Railway Children (film)

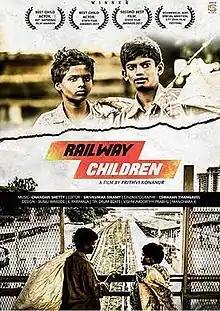

Railway Children is a 2016 Indian Kannada feature film written and directed by Prithvi Konanur. It is inspired from "Rescuing Railway Children" written by Lalitha Iyer and Malcolm Harper that describes the lives of children that run away from their homes, live in railway stations and trains, and grow up as criminals, despite their intentions being harmless and seeking only to earn a living.